Daren Sammy

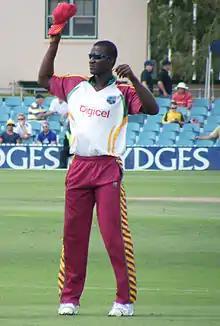
Sammy playing against the Invitational Prime Minister's XI in Canberra, Australia in 2010

Daren Julius Garvey Sammy SLC N.Pk (born 20 December 1983) is a Saint Lucian cricketer who played international cricket for the West Indies. He is currently serving as the head coach of the West Indies cricket team in limited overs cricket. On making his One-Day International (ODI) debut against Bangladesh in 2004, Sammy became the first person from the island of St Lucia to play international cricket. Three years later he made his Test debut against England, taking 7/66 which were the best bowling figures for a West Indian in his first Test since Alf Valentine in 1950. Under his captaincy West Indies won the 2012 and 2016 ICC WorldTwenty20. He is the only captain to win the T20 World Cup twice. He was also a member of the West Indies team that won the 2004 ICC Champions Trophy.